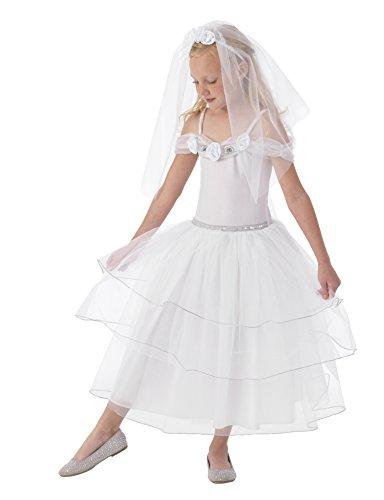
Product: KidKraft White Rose Bride Dress Up Costume - XS
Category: Clothing, Shoes & Jewelry | Costumes & Accessories | Kids & Baby | Girls | Costumes
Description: Veil with 3 satin roses.
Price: $42.44
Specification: ProductDimensions:30x21x1.5inches|ItemWeight:5.6ounces|ShippingWeight:8.2ounces(Viewshippingratesandpolicies)|ASIN:B010BELXDW|Itemmodelnumber:63404|Manufacturerrecommendedage:24months-6years